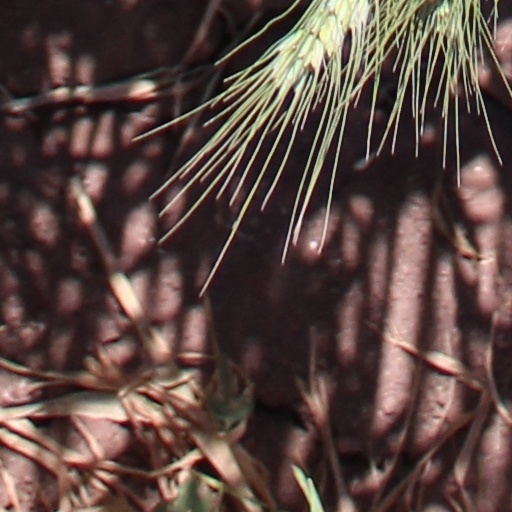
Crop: wheat